Charles Augustus Tulk

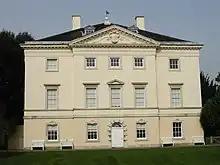
Marble Hill House today.

In 1810 he assisted, with John Flaxman, in founding the London society for publishing Swedenborg's works, served on its committee till 1843, and often presided at its annual dinners. John Spurgin projected an edition of Swedenborg, but only the "Economy of the Animal Kingdom" was published.